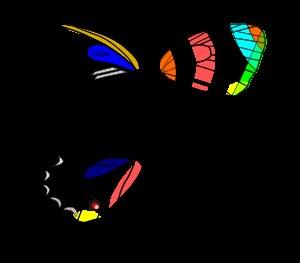
L’anatomie des lépidoptères décrit la morphologie des structures externes et internes chez les papillons et les principales propriétés de ces structures. L'anatomie des imagos présente de nombreux points communs avec les insectes : corps divisé en trois tagmes, tête, thorax et abdomen. Leur tête possède deux gros yeux composés, une trompe qui tient lieu de bouche et des antennes qui ornent leur partie supérieure. Trois paires de pattes ainsi que deux paires d'ailes longent le thorax. L'abdomen est le corps du papillon à proprement parler, siège des organes vitaux. Les nervures des ailes ainsi que leur couleur sont usuellement utilisées afin de déterminer la taxonomie de l'animal. Cependant, certaines espèces nécessitent l'examen des parties génitales ou de tests chimiques.